Pusher configuration

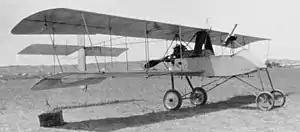
Voisin III bomber, the most numerous pusher design, with 3200 built

Other craft with pusher configurations run on flat surfaces, land, water, snow, or ice. Thrust is provided by propellers and ducted fans, located to the rear of the vehicle. These include: